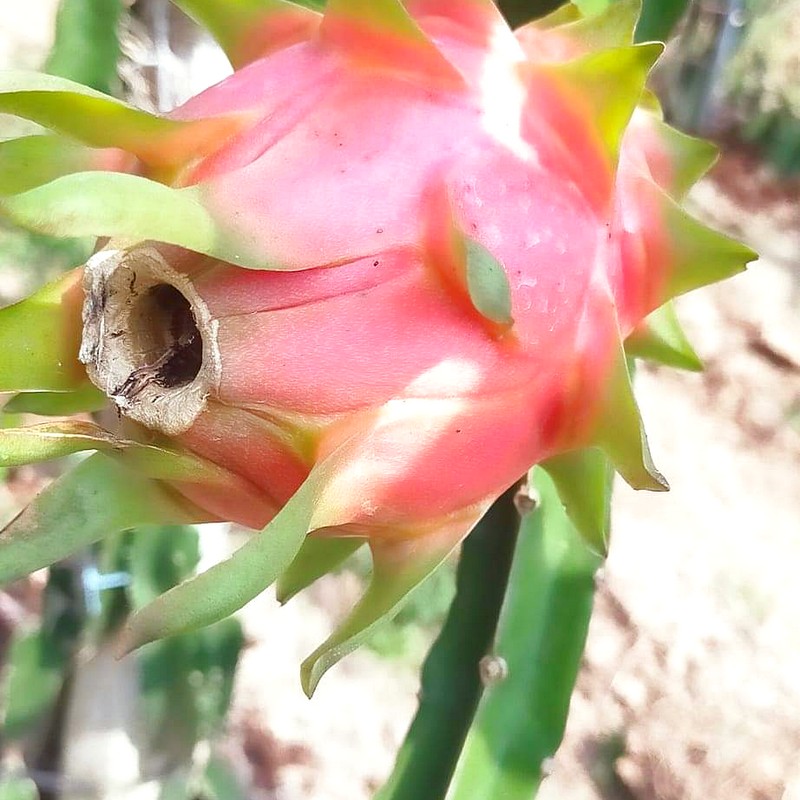
Label: Mature Dragon Fruit